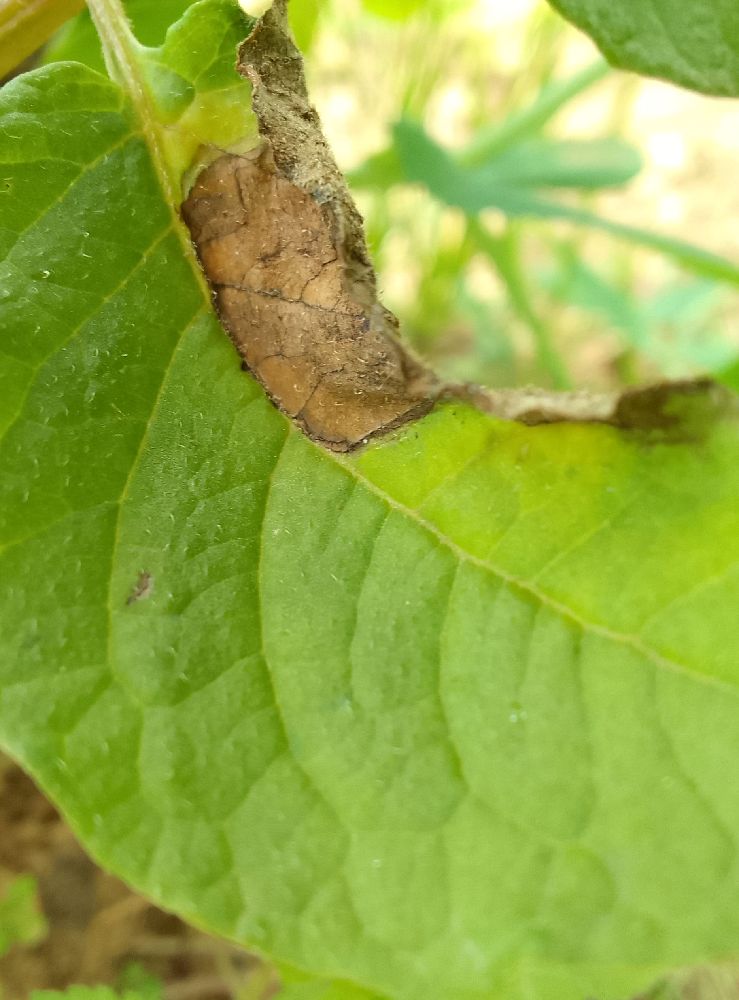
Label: Late blight